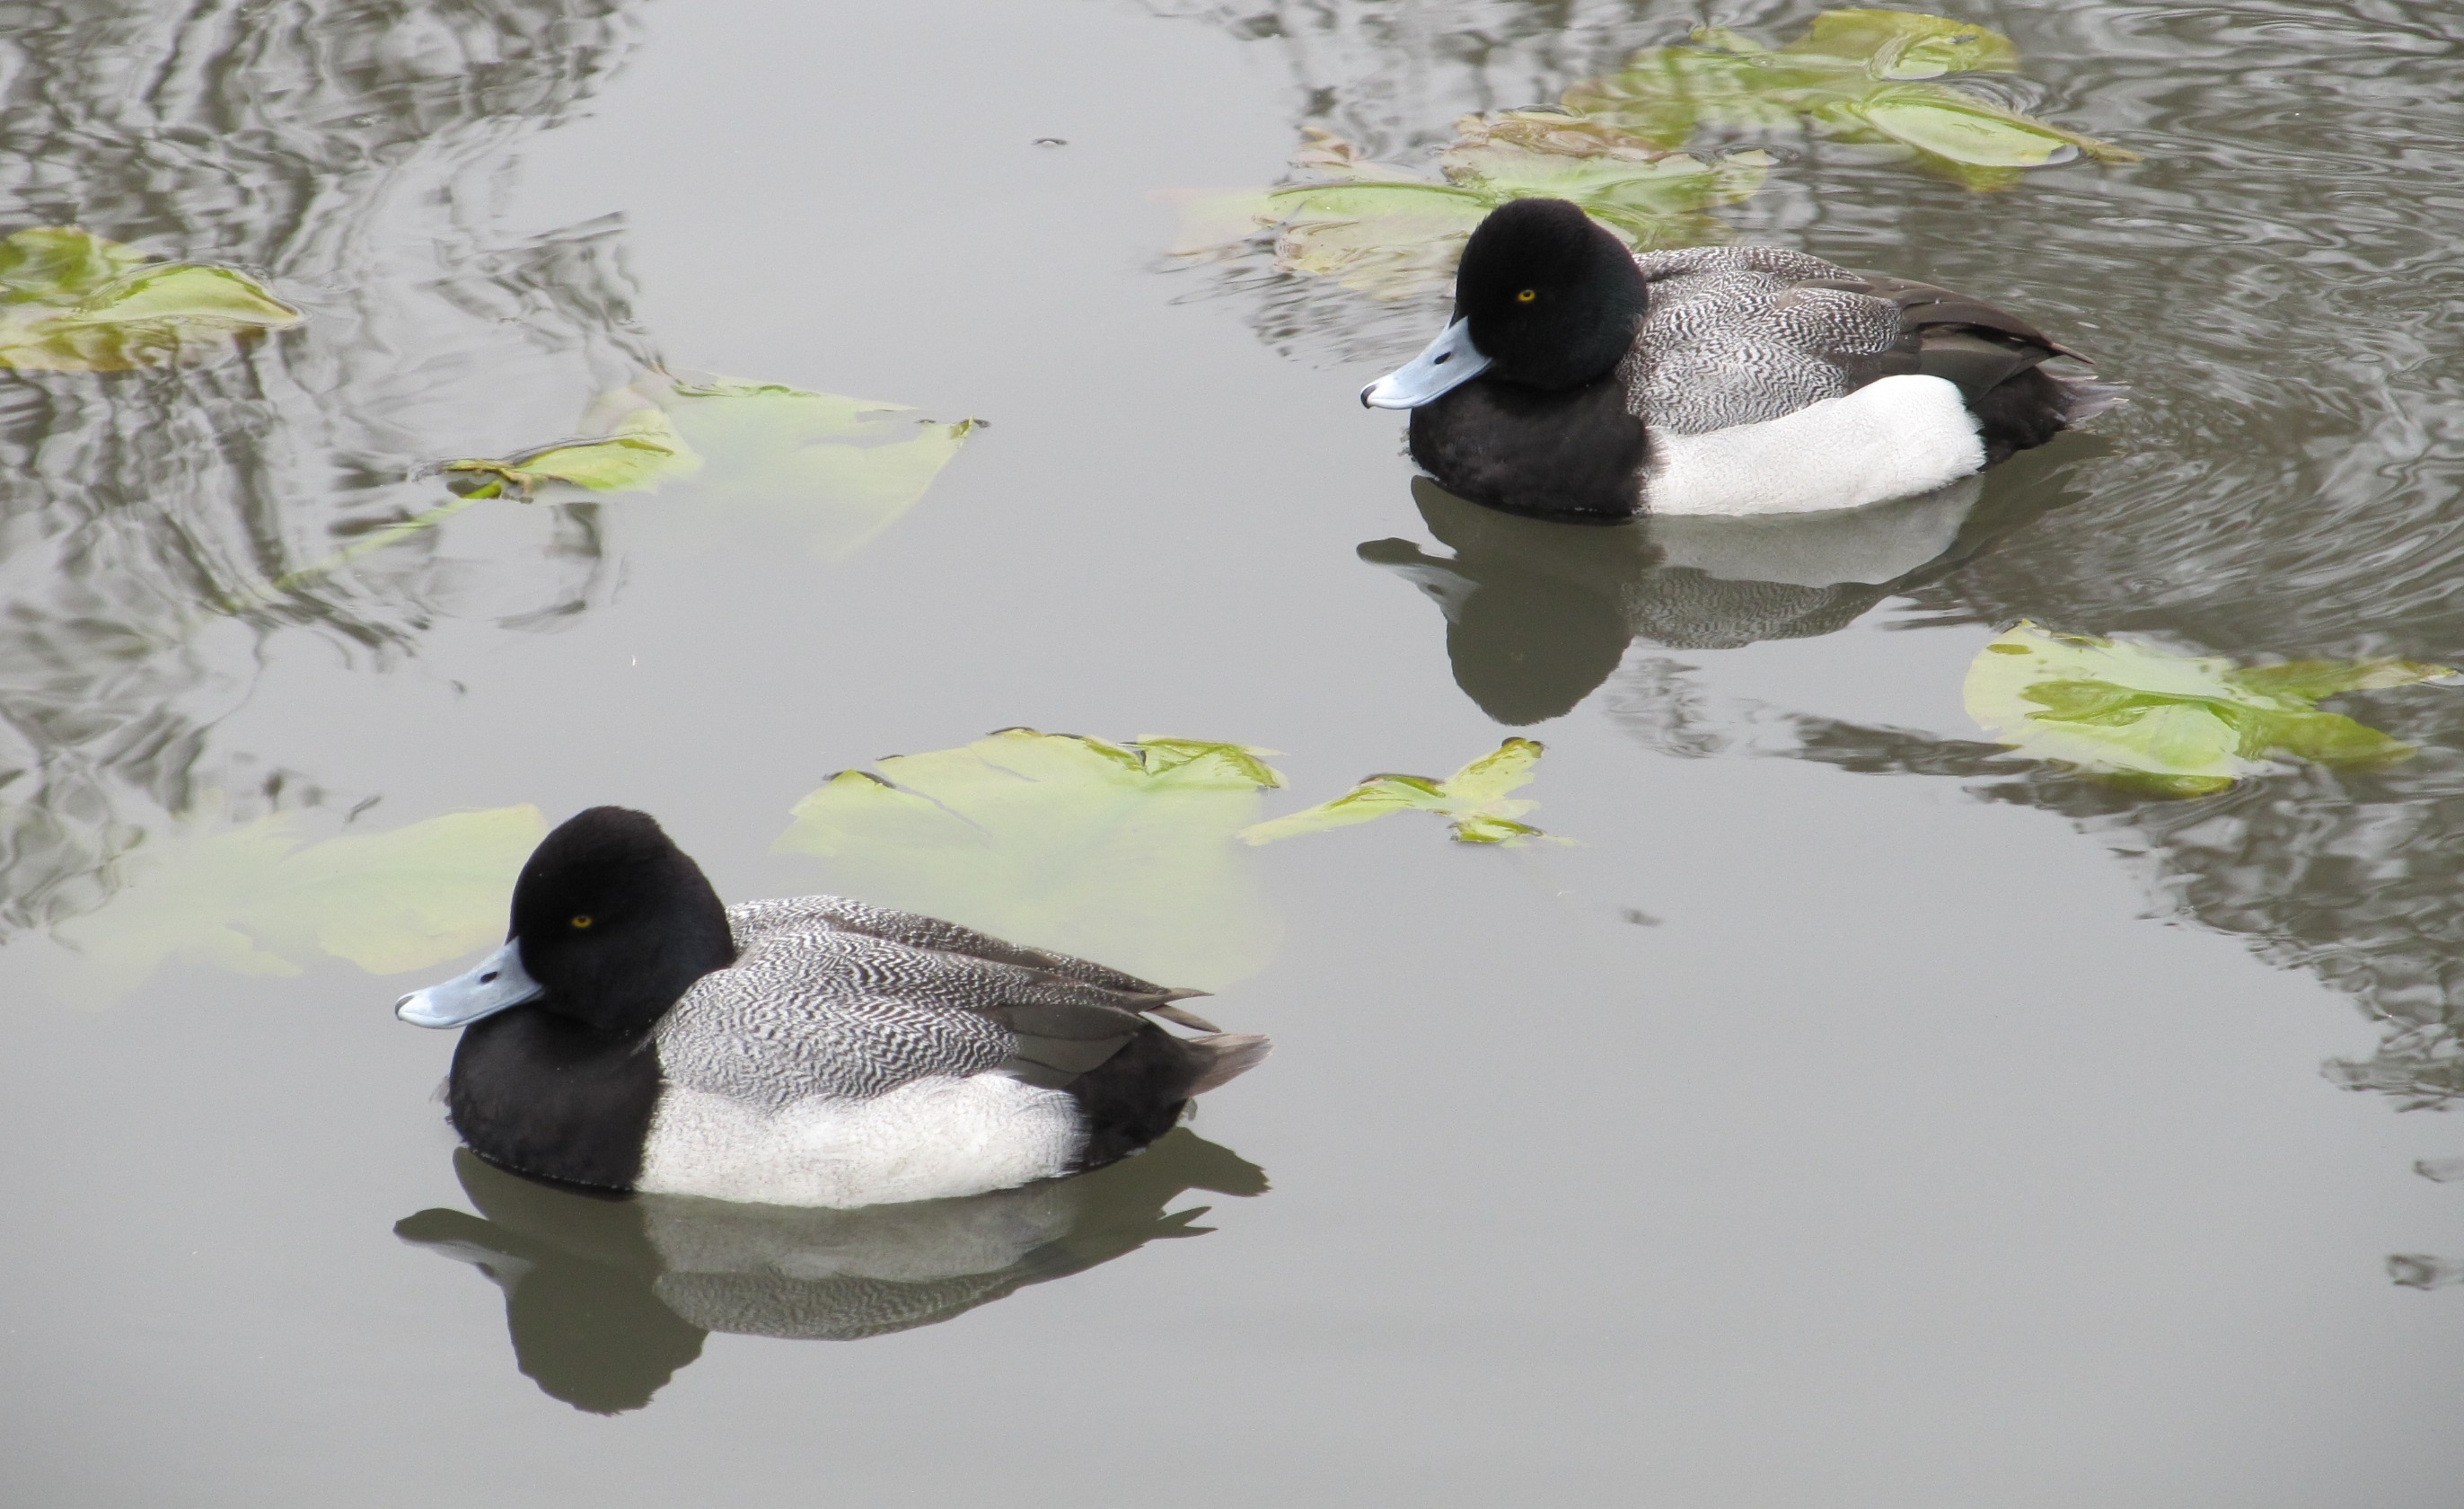
water, nature, bird, wing, lake, wildlife, beak, fauna, swimming, duck, vertebrate, ducks, waterfowl, scaup, water bird, lesser, mallard, canard, ducks geese and swans